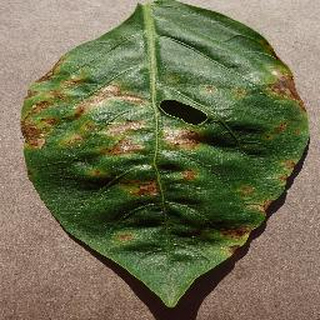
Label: bell_pepper_bacterial_spot